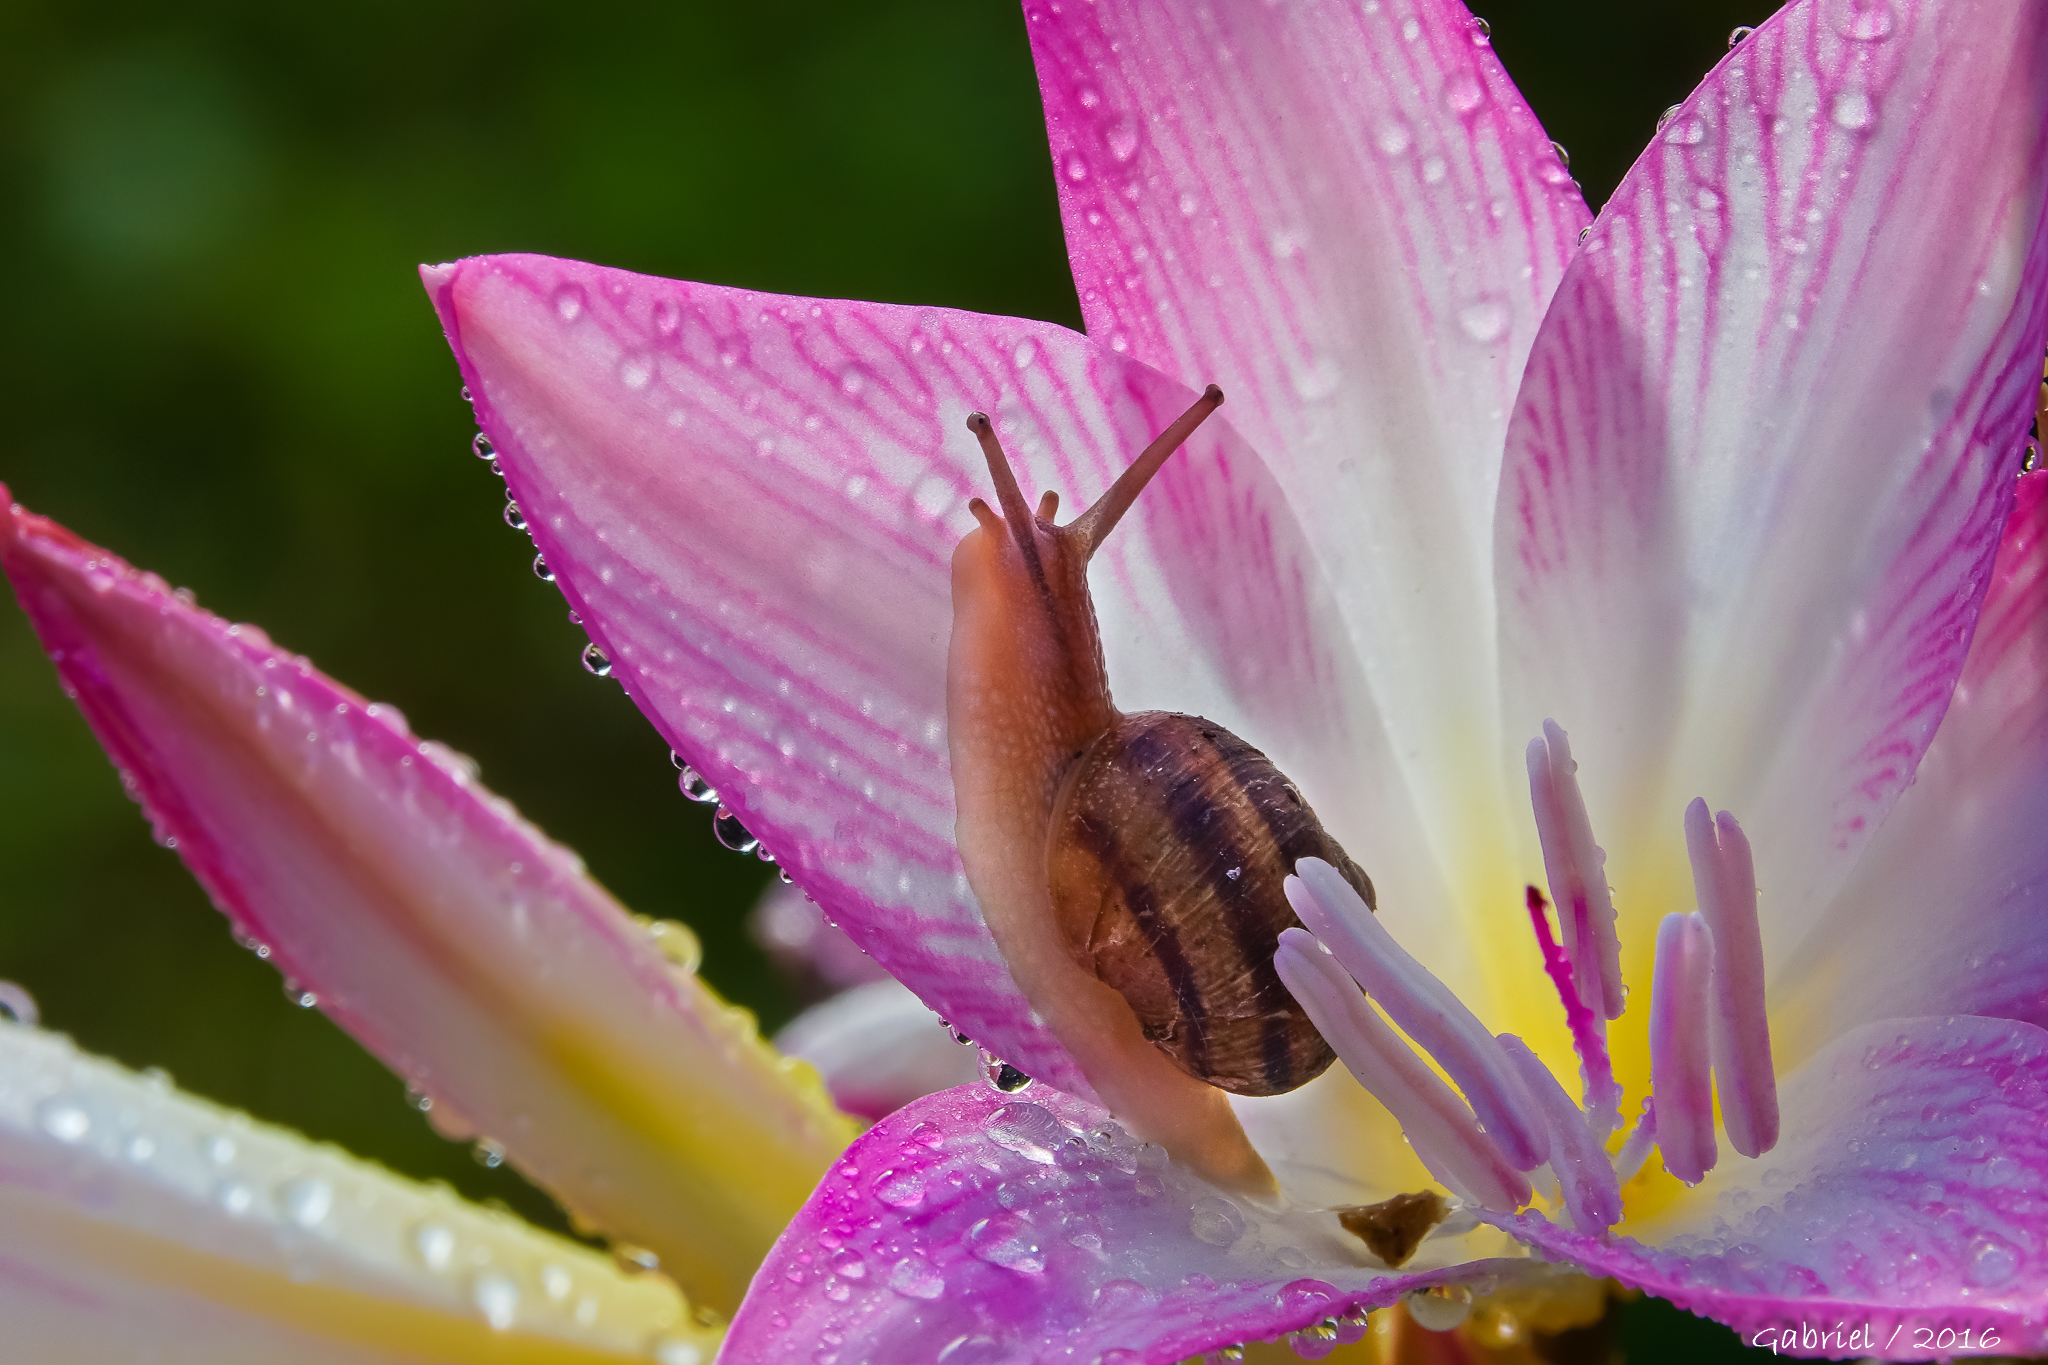
nature, blossom, plant, photography, leaf, flower, petal, pollen, macro, botany, pink, flora, invertebrate, wildflower, flowers, close up, hdr, snail, animals, naturaleza, flores, nectar, caracol, ggl1, gaby1, xovesphoto, sonydscrx10iii, sonyrx10iii, rx10iii, rx10m3, animales, caracoles, macro photography, flowering plant, land plant